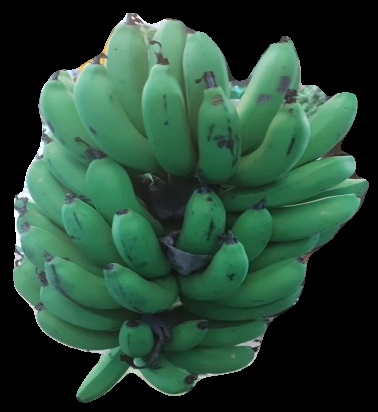
Variety: pachbale
Grade: grade2